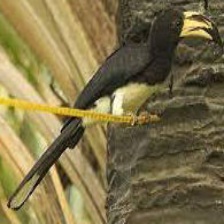
Species: AFRICAN PIED HORNBILL
Scientific name: TOCKUS FASCIATUS
ImageNet parent category: hornbill